Mercy Hatton

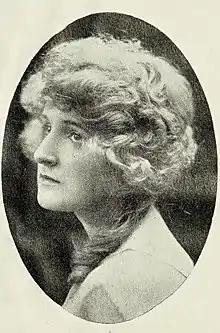
Mercy Hatton, from a 1922 publication.

Mercy Hatton (25 January 1891 – 26 January 1986) was a British actress. She was born in Bromley, Kent, England as Constance Mercy Bird.